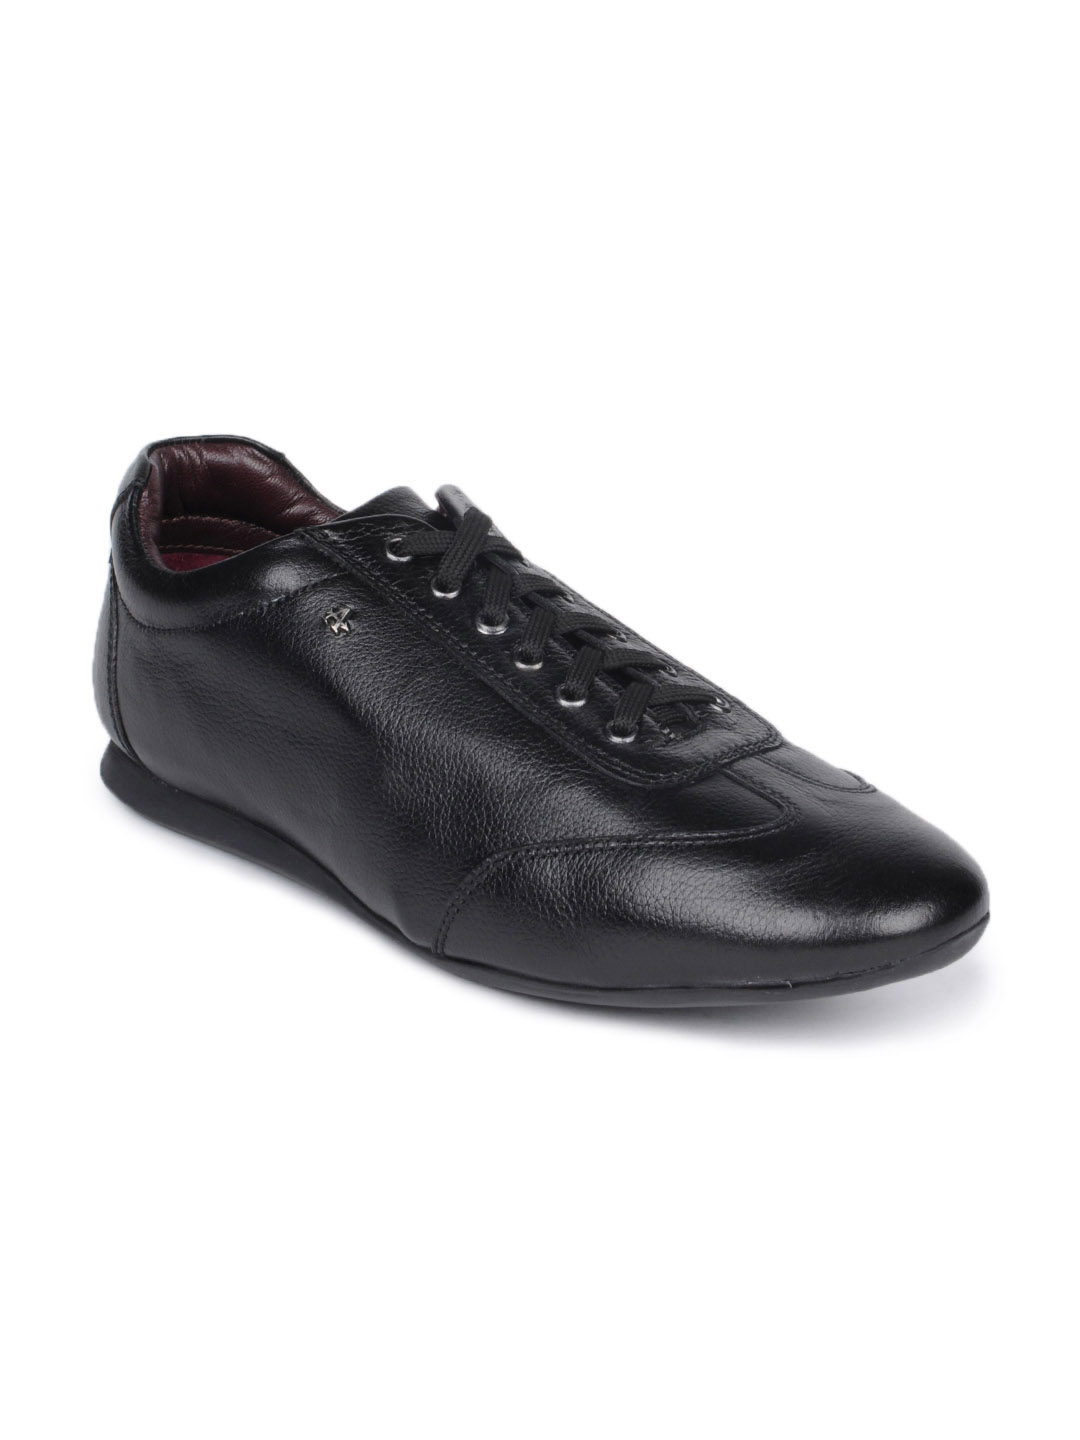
Arrow Men Black Shoes
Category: Footwear / Shoes / Casual Shoes
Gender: Men
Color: Black
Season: Summer 2013
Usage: Casual